1953 Peruvian Primera División

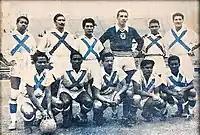
Lineup of Mariscal Sucre, the national champions in 1953

The 1953 season of the Peruvian Primera División, the top category of Peruvian football, was played by 10 teams. The national champions were Mariscal Sucre